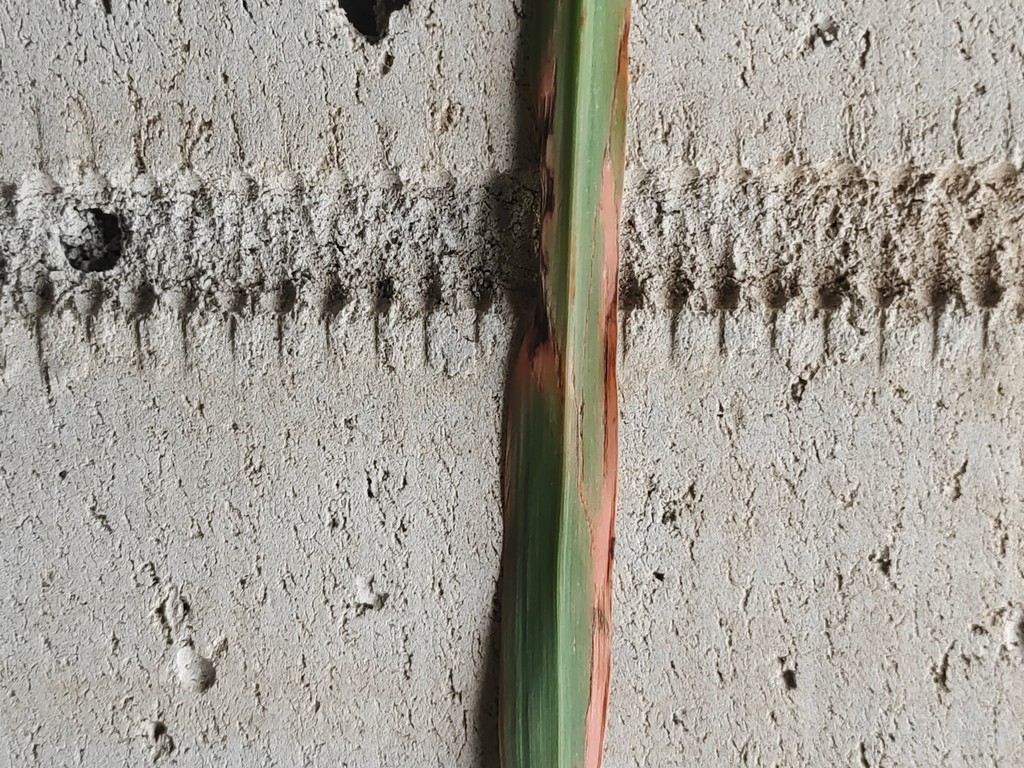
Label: Unhealthy